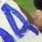
Number: 4